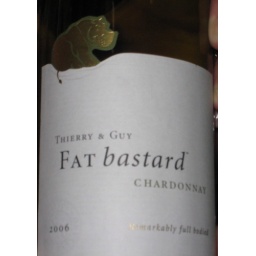
You won't find this bottle on the supermarket shelf in England. Found this on a Wal Mart shelf in Orlando Florida.